CheyTac Intervention

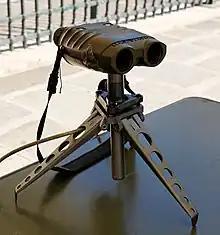
Vector laser range finder binoculars.

The M200 Intervention comes with a portable advanced ballistic computer, laser rangefinder binoculars and meteorological and environmental sensor package. All these components, together with the sniper rifle, are part of the CheyTac Long Range Sniper System (LRSS) and are linked to the ballistic computer. It provides all necessary data and calculations for accurate long range firing.